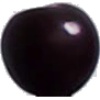
Label: cherry_wax_black